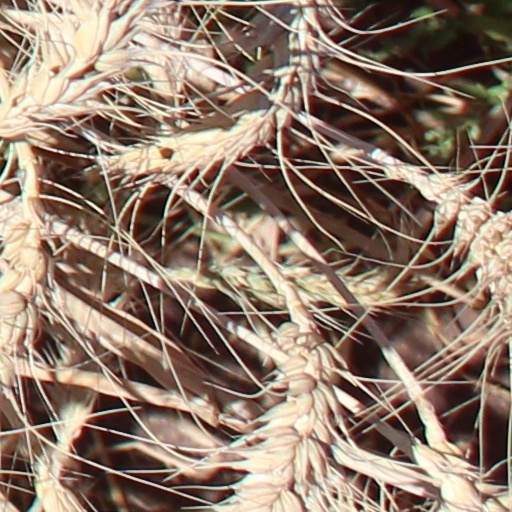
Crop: wheat